CamEd Business School

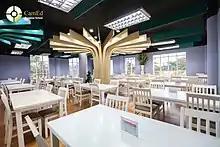
The Reading Room at CamEd Business School

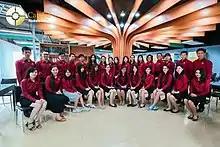
The CamEd Audit Club

The CamEd Business Library caters to the needs of students and academic staff in the fields of business, finance and accounting.